Canadian nationality law

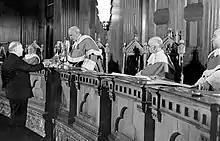
Prime Minister William Lyon Mackenzie King is presented with his citizenship certificate by Chief Justice Thibaudeau Rinfret after becoming the first Canadian citizen in 1947.

Following the Second World War, growing assertions of local national identity separate from that of Britain and the Empire led the Canadian government to develop a new substantive citizenship status based on a purely Canadian idea of nationhood. This was created with passage of the Canadian Citizenship Act, 1946, which came into force on January 1, 1947. All British subjects who were born, naturalized, or resident for at least five years in Canada automatically acquired Canadian citizenship on that date. British subjects born to a father who himself was born or naturalized in Canada also automatically acquired citizenship on that date. Women no longer automatically took the nationality of their husbands when they married, but any British subject woman who was already married to someone qualifying as a Canadian citizen when the 1946 Act came into force automatically acquired citizenship on that date. Minor children born overseas to a Canadian father or unmarried Canadian mother who had already been admitted into Canada also automatically became Canadian citizens. All citizens of Canada and any other Commonwealth country remained defined as British subjects under this Act. The Act later became applicable in Newfoundland when it joined Canada in 1949.